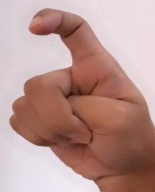
ASL sign: X